Central Florida Tourism Oversight District

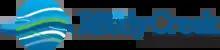
Logo as the Reedy Creek Improvement District

After the success of Disneyland in California, Walt Disney began planning a second park on the East Coast. He disliked the businesses that had sprung up around Disneyland, and wanted control of a much larger area of land for the new project. He flew over the Orlando-area site, and many other potential sites, in November 1963. Seeing the well-developed network of roads, including the planned Interstate 4 and Florida's Turnpike, with McCoy Air Force Base (later Orlando International Airport) to the east, he selected a centrally located site near Bay Lake. He used multiple shell companies to buy up land, at very low prices, that eventually would be included within the district. These company names are listed on the upper story windows of what is now the "Main Street USA" section of Walt Disney World, including Compass East Corporation; Latin-American Development and Management Corporation; Ayefour Corporation (named for nearby I-4); Tomahawk Properties, Incorporated; Reedy Creek Ranch, Incorporated; and Bay Lake Properties, Incorporated.